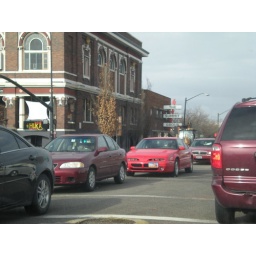
They love their red cars in a state known for its red dirt and red politics. Hmmm.....